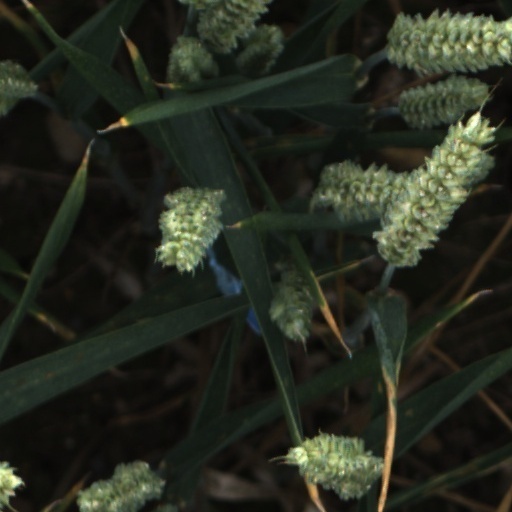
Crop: wheat